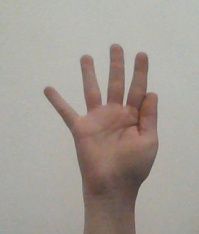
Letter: sheen